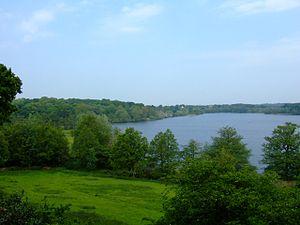
Cette liste de sites Ramsar en Angleterre comprend des zones humides considérées comme ayant une importance internationale au regard de la Convention de Ramsar. L'Angleterre compte actuellement 71 sites désignés « zones humides d'importance internationale ».